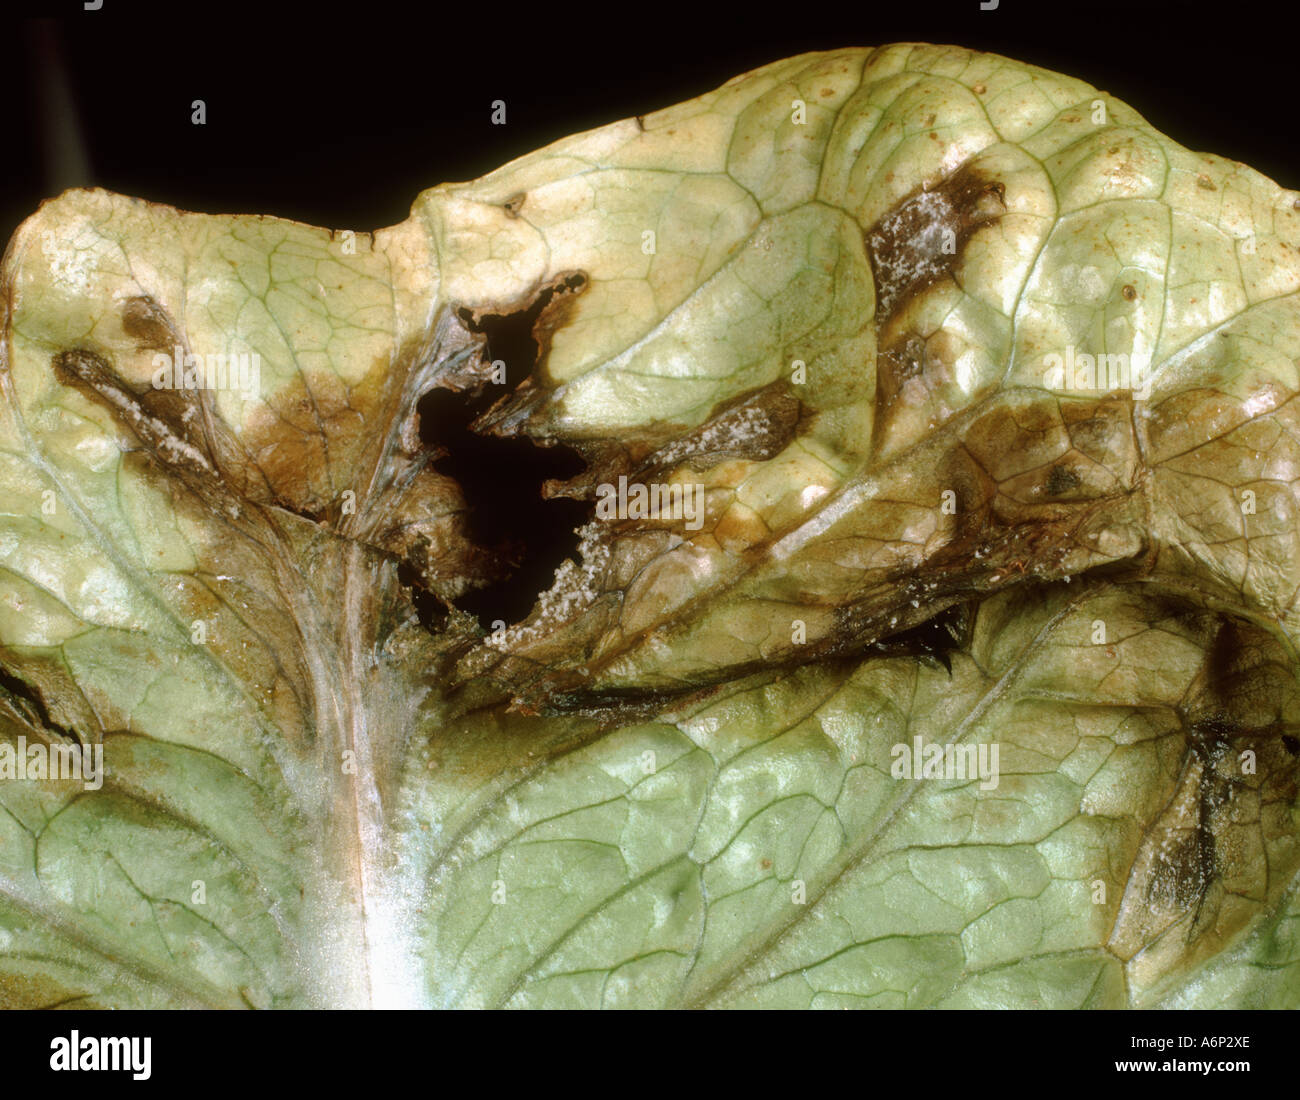
Plant: Lettuce
Disease: lettuce downy mildew